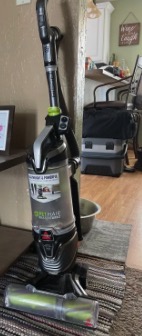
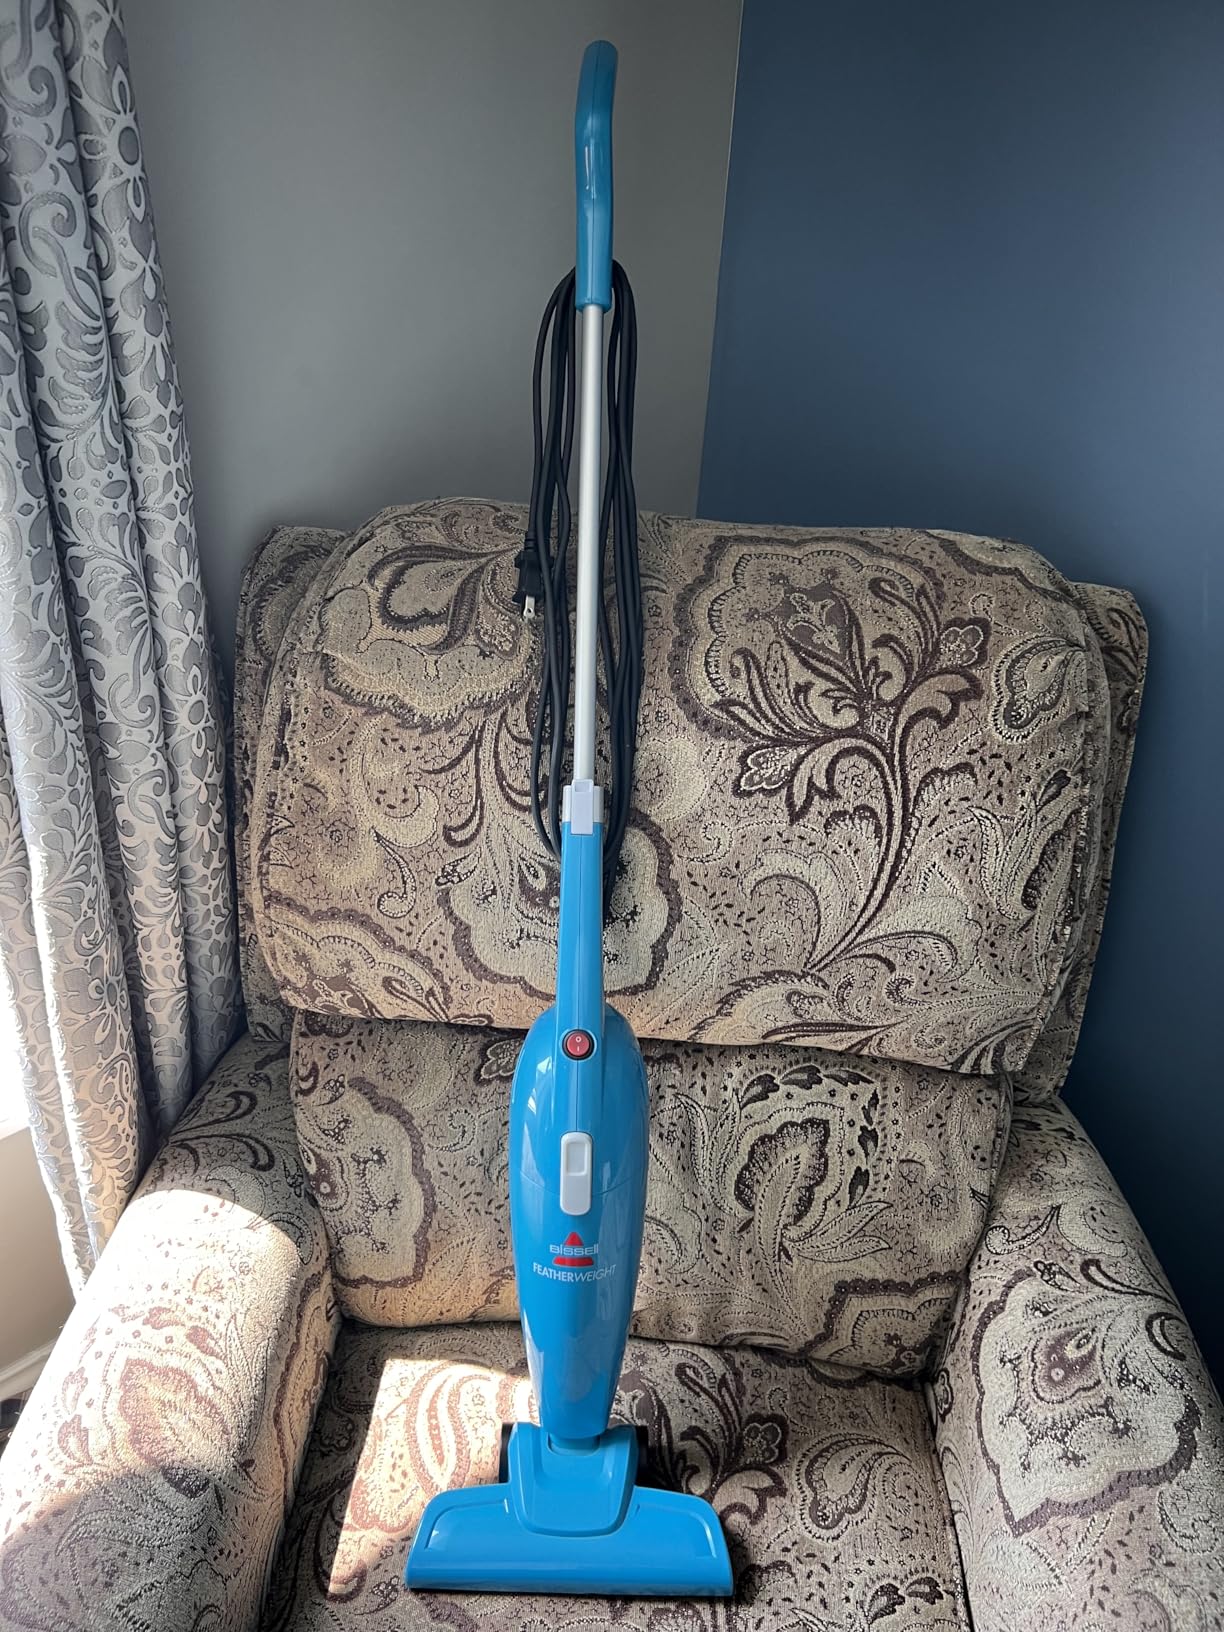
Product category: items_vacuum
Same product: no